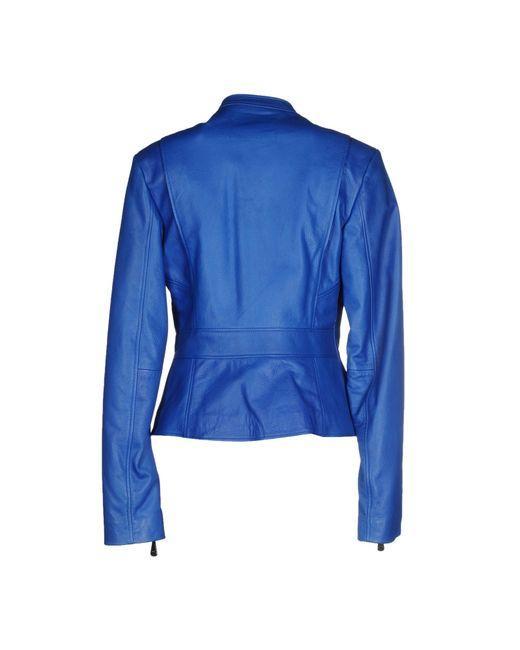
Damenjacke, die Farbe ist blau